Palm (PDA)

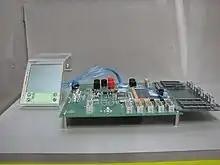
The Palm Pilot prototype

Pilot was the name of the first generation of personal digital assistants manufactured by Palm Computing in 1996 (by then a division of U.S. Robotics).